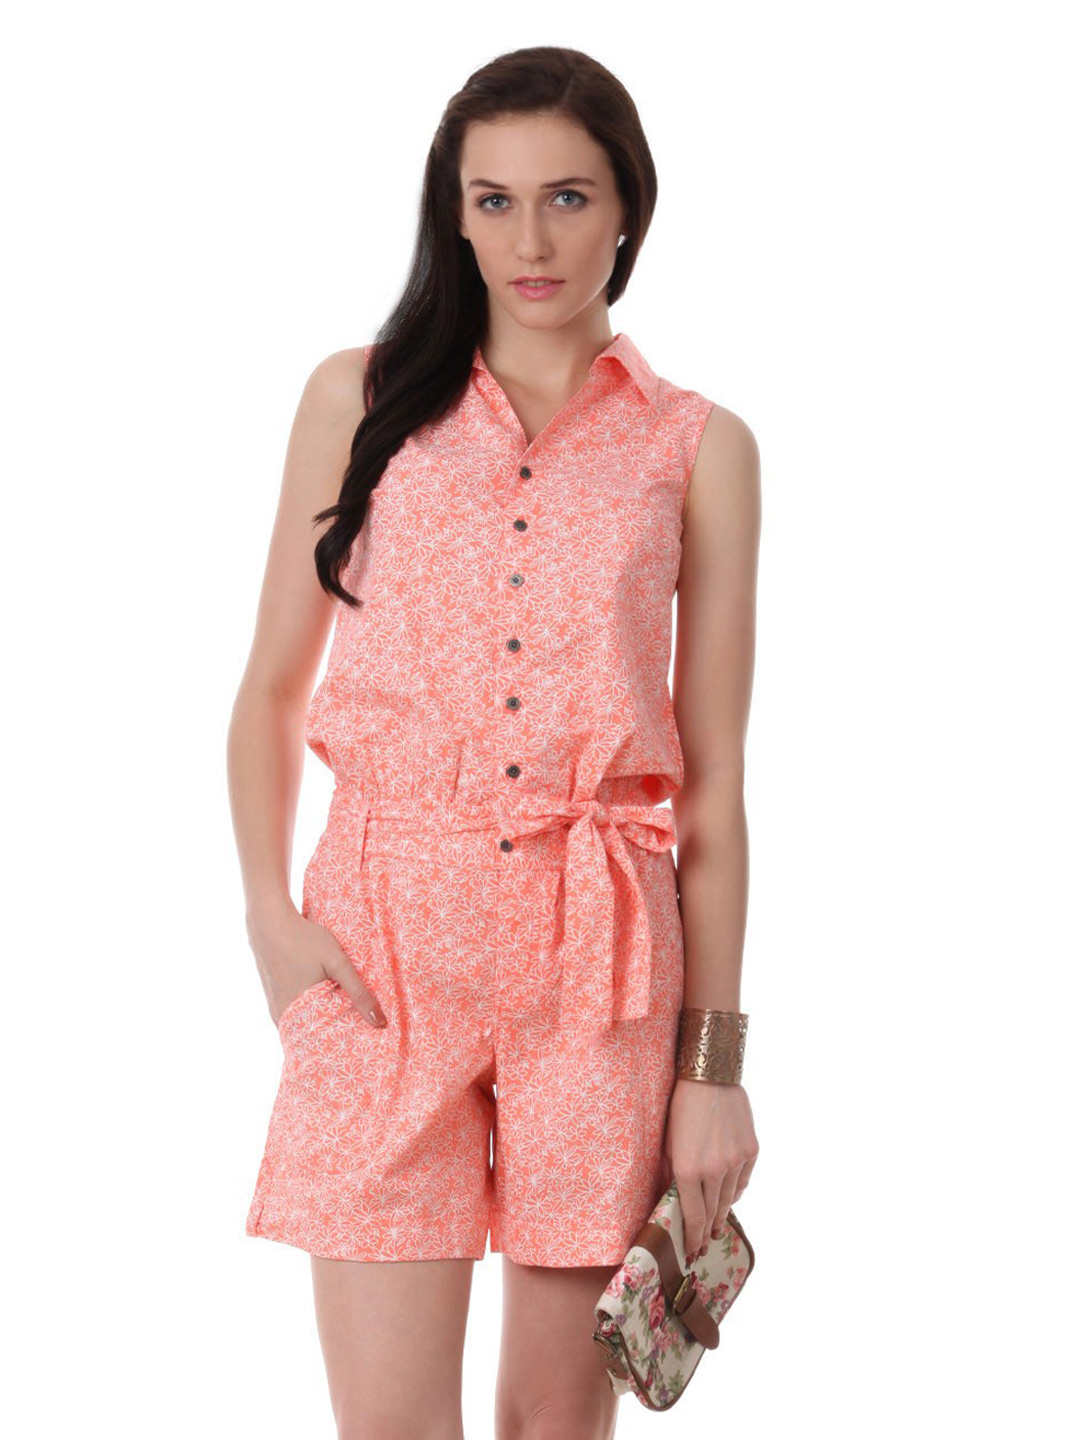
ONLY Women Peach Short Jumpsuit
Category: Apparel / Dress / Jumpsuit
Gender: Women
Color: Peach
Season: Summer 2012
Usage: Casual